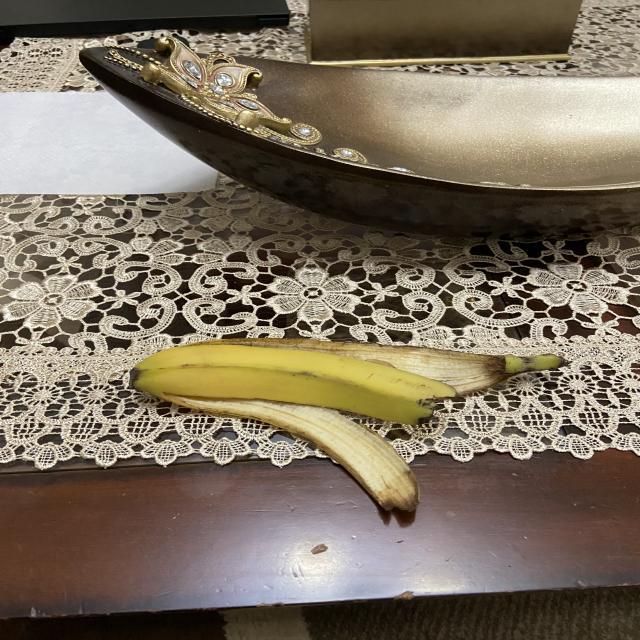
Label: bananas